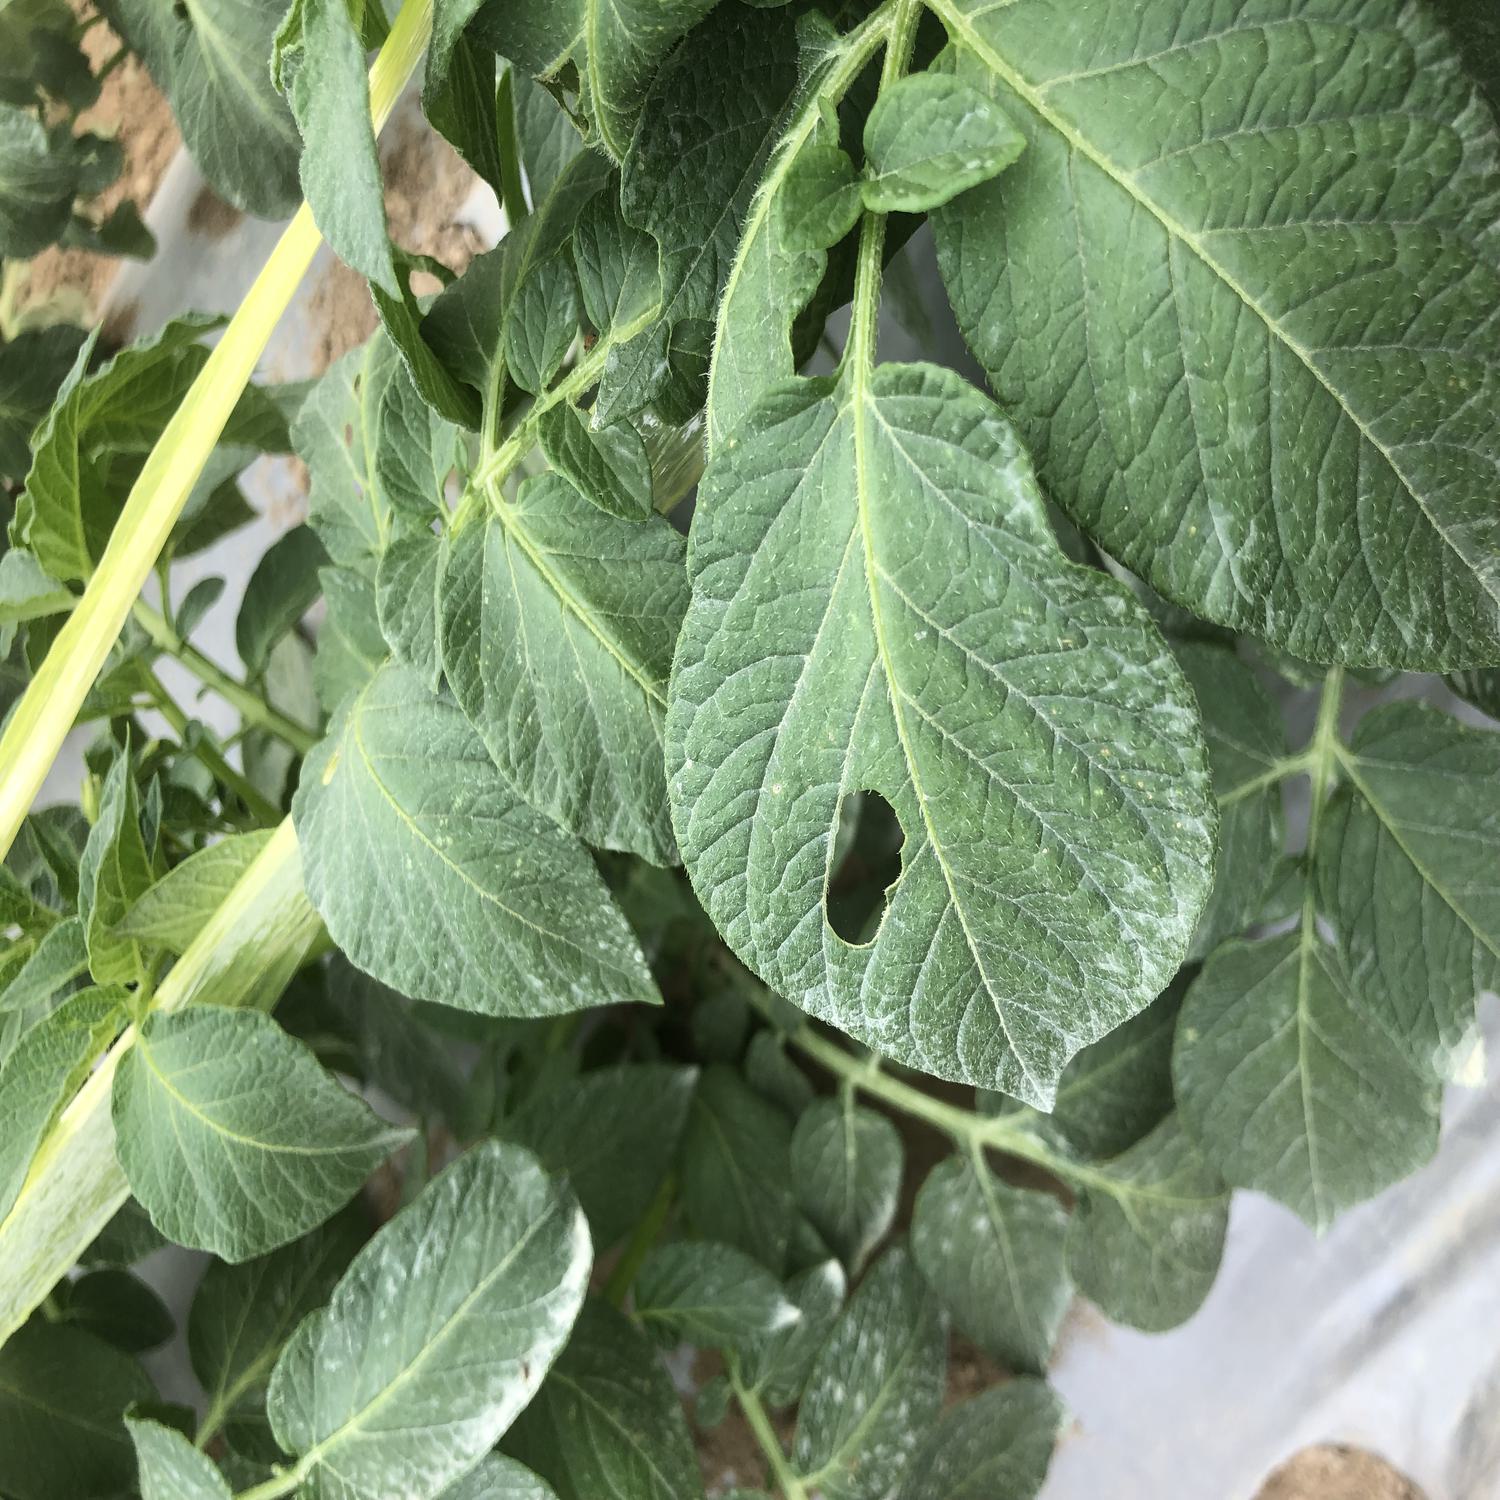
Label: Pest